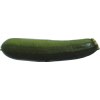
Label: green_zucchini